Reception of Johann Sebastian Bach's music

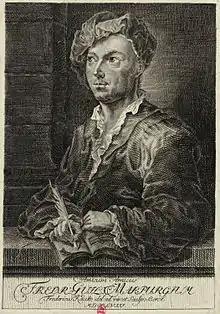
Friedrich Marpurg

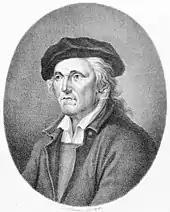
Johann Kirnberger

From 1760 onwards a small group of ardent supporters became active in Berlin, keen to preserve his reputation and promulgate his "oeuvre". The group centred around his son Carl Philipp Emanuel Bach, who in 1738 at the age of 24 had been appointed court harpsichordist at Potsdam to Frederick the Great, then crown prince before his accession to the throne in 1740. C.P.E. Bach remained in Berlin until 1768, when he was appointed Kapellmeister in Hamburg in succession to Georg Philipp Telemann. (His brother Wilhelm Friedemann Bach moved to Berlin in 1774, although not to general acclaim, despite his accomplishments as an organist.) Other prominent members of the group included Bach's former pupils Johann Friedrich Agricola, court composer, first director of the Royal Opera House in Berlin and collaborator with Emanuel on Bach's obituary (the "Nekrolog", 1754), and more significantly Johann Philipp Kirnberger.